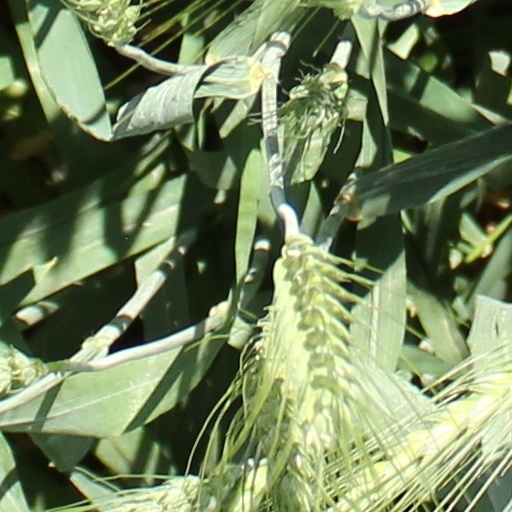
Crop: wheat